Yorkville, Manhattan

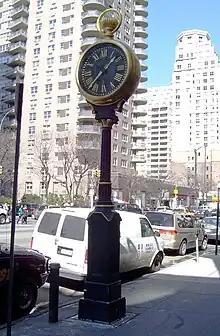
A sidewalk clock on 1501 Third Avenue

Around the late 1920s, Yorkville's ethnic diversity was beginning to wane. In 1926, the "New York Times" wrote of Yorkville's changing ethnic makeup: